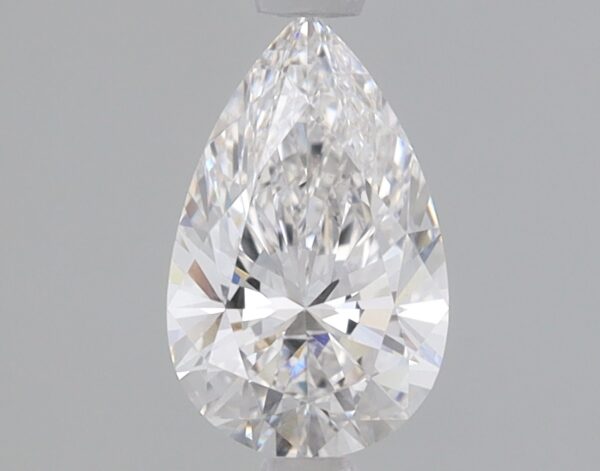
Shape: pear
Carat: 0.9
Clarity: VS1
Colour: F
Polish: EX
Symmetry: EX
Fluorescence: NONE
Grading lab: IGI
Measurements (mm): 8.71 x 5.44 x 3.36